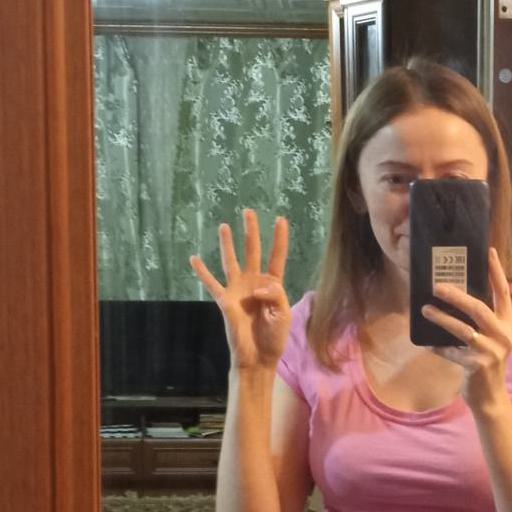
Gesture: four